Innovia APM

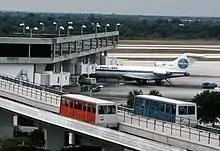
First-generation C-100 vehicles operating at Tampa International Airport in 1982

In 1971, Westinghouse was finally able to commercialize its APM technology, selling what it called the C-100 system to Tampa International Airport, ushering in dozens similar people mover systems at airports around the world. The C-100 was improved with an updated second-generation of vehicles, and the more heavily updated CX-100 system. All together, 14 systems were delivered in the 1980s and 1990s.